Elisabeth Sladen

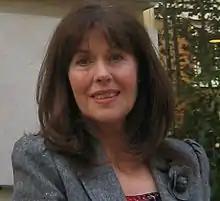
Sladen in 2003

Elisabeth Clara Heath-Sladen (1 February 1946 – 19 April 2011) was an English actress. She became best known as Sarah Jane Smith in the British television series "Doctor Who", appearing as a regular cast member from 1973 to 1976, alongside both Jon Pertwee and Tom Baker, and reprising the role many times in subsequent decades, both on "Doctor Who" and its spin-offs, "K-9 and Company" (1981) and "The Sarah Jane Adventures" (2007–2011).